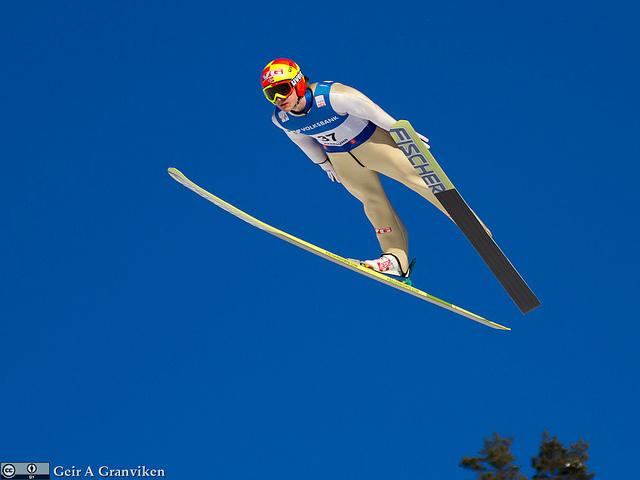
A skier is performing a jump against a blue sky background.